Alberta Sovereignty Act

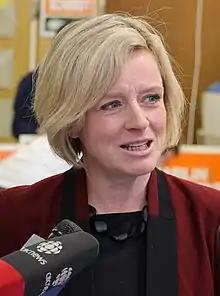
Leader of Alberta NDP and the Official Opposition Rachel Notley was critical of the proposed Sovereignty Act.

Opposition leader Rachel Notley described the act as a "thoughtless legal collection of mumbo jumbo...[that] creates nothing but uncertaintyand through that: economic uncertaintyat a time when Albertans are desperately looking for economic recovery." She described Premier Smith, Barry Cooper and their supporters as a "very extreme fringe of the Alberta population". Notley said that there are good arguments for Alberta to achieve greater control of its own "economic destiny" but Bill 1 was "completely and entirely disconnected from that object."